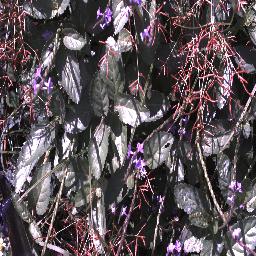
Label: snake_weed